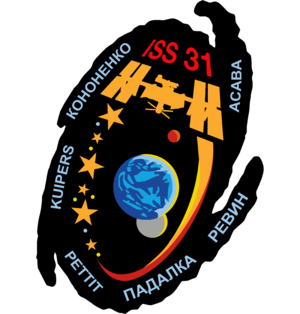
L’Expédition 31 est le 31ᵉ roulement de l'équipage permanent de la Station spatiale internationale (ISS). Elle commence le 27 avril 2012 avec le départ de l'astronef Soyouz TMA-22 de la station pour retourner l'équipage de la 30ᵉ expédition sur Terre. L'expédition 31 s'achève le 1ᵉʳ juillet 2012.
L’Expédition 32 est le 32ᵉ roulement de l'équipage permanent de la Station spatiale internationale (ISS). Elle commence le 1ᵉʳ juillet 2012 avec le départ de Soyouz TMA-03M de la station pour renvoyer l'équipage de la 31ᵉ expédition sur Terre. L'expédition 32 s'achève le 16 septembre 2012.
Guennadi Ivanovitch Padalka est un cosmonaute russe né le 21 juin 1958 à Krasnodar, dans la partie russe de l'Union soviétique. Après une carrière de pilote militaire, il est sélectionné comme cosmonaute en 1989. Il effectue un premier séjour de longue durée dans l'espace à bord de la station spatiale Mir en 1998-1999 puis fait partie de l'équipage de la Station spatiale internationale à quatre reprises entre 2002 et 2015, en tant que commandant. Il est, d'après les statistiques établies en 2016, l'homme ayant vécu le plus longtemps dans l'espace avec une durée de séjour cumulée de 878 jours en 5 vols.